Anna Bliss

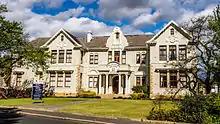
A 1907 Huguenot University College building

Bliss' teaching led to a Christian revival at her school in Peru, Massachusetts, which was noticed by the principal of Mount Holyoke who recommended her as a teacher to the South African minister and missionary Andrew Murray. Murray had appealed for graduates to establish a women's seminary in South Africa. Bliss and fellow Mount Holyoke graduate Abbie Park Ferguson boarded a ship in the US in September and arrived at Cape Town on November 15, 1873. They were met at the harbour by a delegation from the Dutch Reformed Church which was to support the seminary.